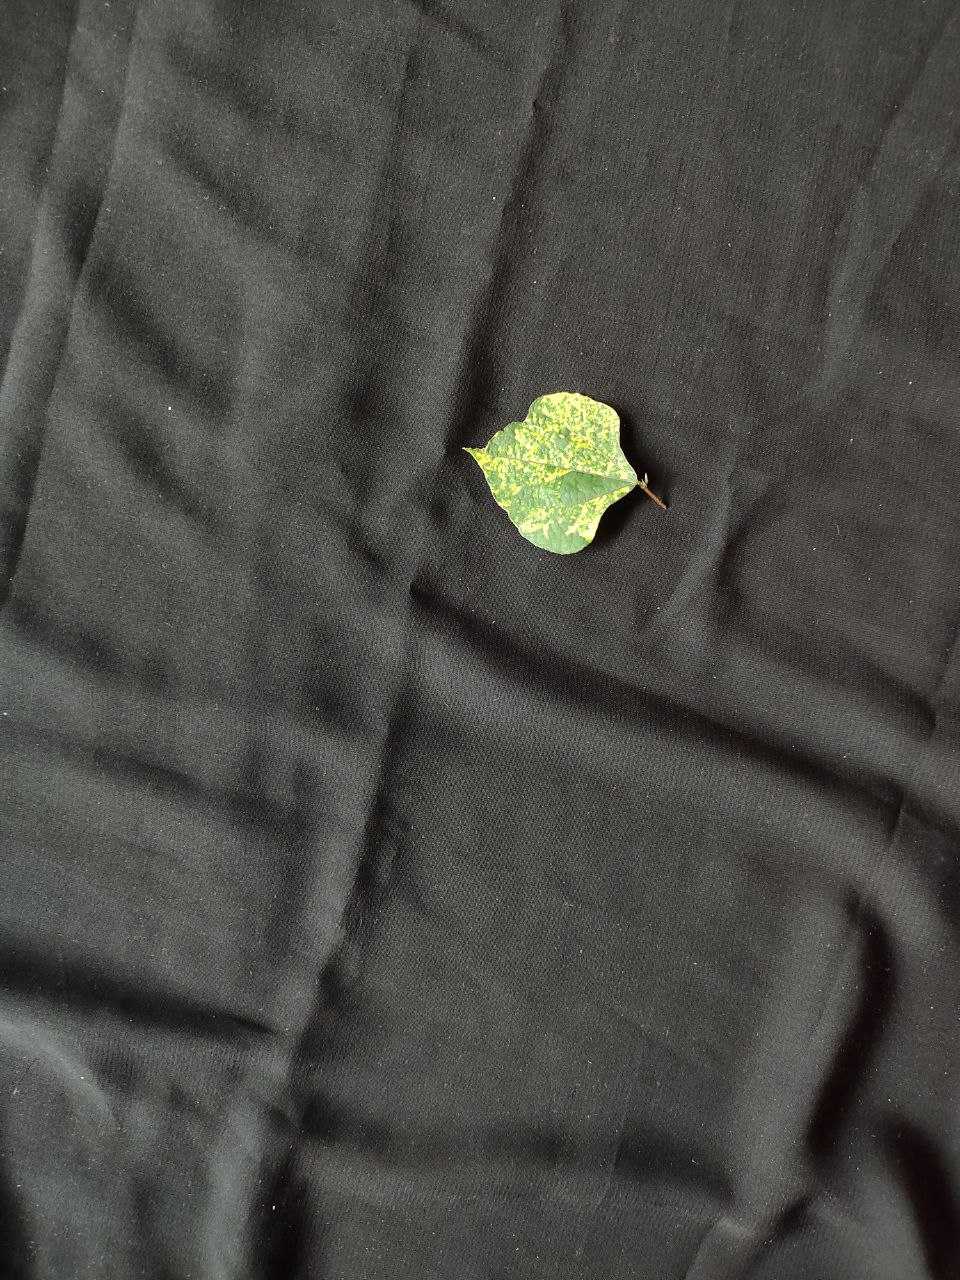
Crop: bean
Leaf condition: Mosaic Virus